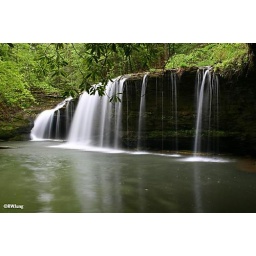
marvelas water wall from karuarakundu in kerala